Jamie Reed (footballer)

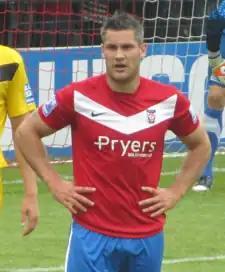
Reed playing for York City in 2011

On his sixth appearance of 2011–12, all of which were as a substitute, Reed scored an 88th-minute winner with a volley in a 1–0 home victory over Bath City on 13 September 2011. Reed entered the 2012 FA Trophy Final as a 90th-minute substitute, with York beating Newport County 2–0 at Wembley Stadium on 12 May 2012. Eight days later he entered the 2–1 win over Luton in the 2012 Conference Premier play-off final at Wembley as a 78th-minute substitute, a result that meant the club returned to the Football League after an eight-year absence with promotion to League Two.